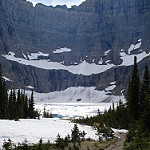
Label: glacier